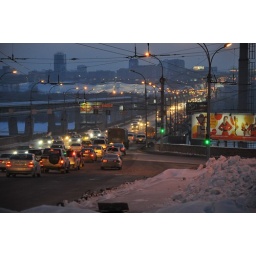
bridge over river Ob'